Vannevar Bush

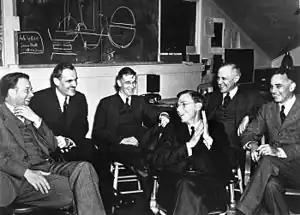
Six men in suits sitting on chairs, smiling and laughing.

Starting in 1927, Bush constructed a differential analyzer, an analog computer that could solve differential equations with as many as 18 independent variables. This invention arose from previous work performed by Herbert R. Stewart, one of Bush's master's students, who at Bush's suggestion created the integraph, a device for solving first-order differential equations, in 1925. Another student, Harold Hazen, proposed extending the device to handle second-order differential equations. Bush immediately realized the potential of such an invention, for these were much more difficult to solve, but also quite common in physics. Under Bush's supervision, Hazen was able to construct the differential analyzer, a table-like array of shafts and pens that mechanically simulated and plotted the desired equation. Unlike earlier designs that were purely mechanical, the differential analyzer had both electrical and mechanical components. Among the engineers who made use of the differential analyzer was General Electric's Edith Clarke, who used it to solve problems relating to electric power transmission. For developing the differential analyzer, Bush was awarded the Franklin Institute's Louis E. Levy Medal in 1928.